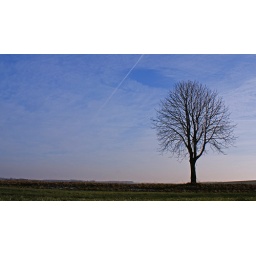
Kastanje 5 januari 2011, in het zonnetje. Soor van Punch Hole cloud boven de Kastanje.